Mexican Americans

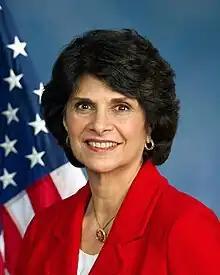
Lucille Roybal-Allard, daughter of Edward R. Roybal, first Latino chair of the Congressional Hispanic Caucus

While Mexico does not have comprehensive modern racial censuses, some international publications believe that Mexican people of predominately European descent (Spanish or other European) make up approximately one-sixth (16.5%); this is based on the figures of the last racial census in the country, made in 1921. According to an opinion poll conducted by the Latinobarómetro organization in 2011, 52% of Mexican respondents said they were mestizos, 19% Indigenous, 6% white, 2% mulattos, and 3% other race.